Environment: real
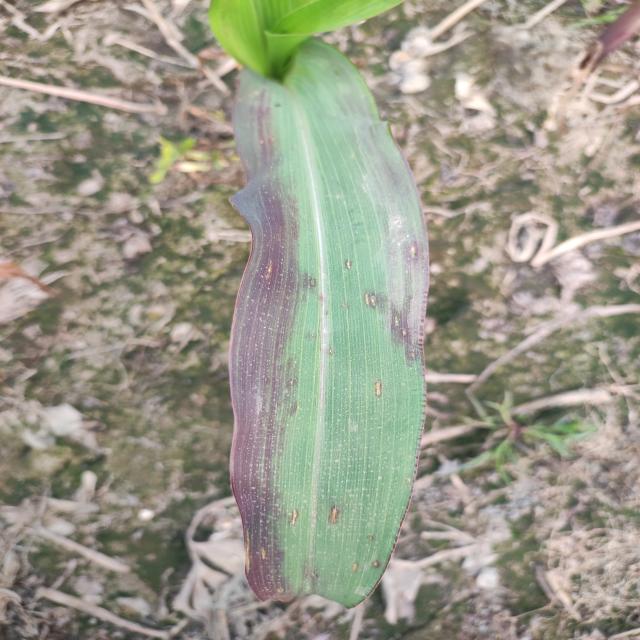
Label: phosphorus_deficiency